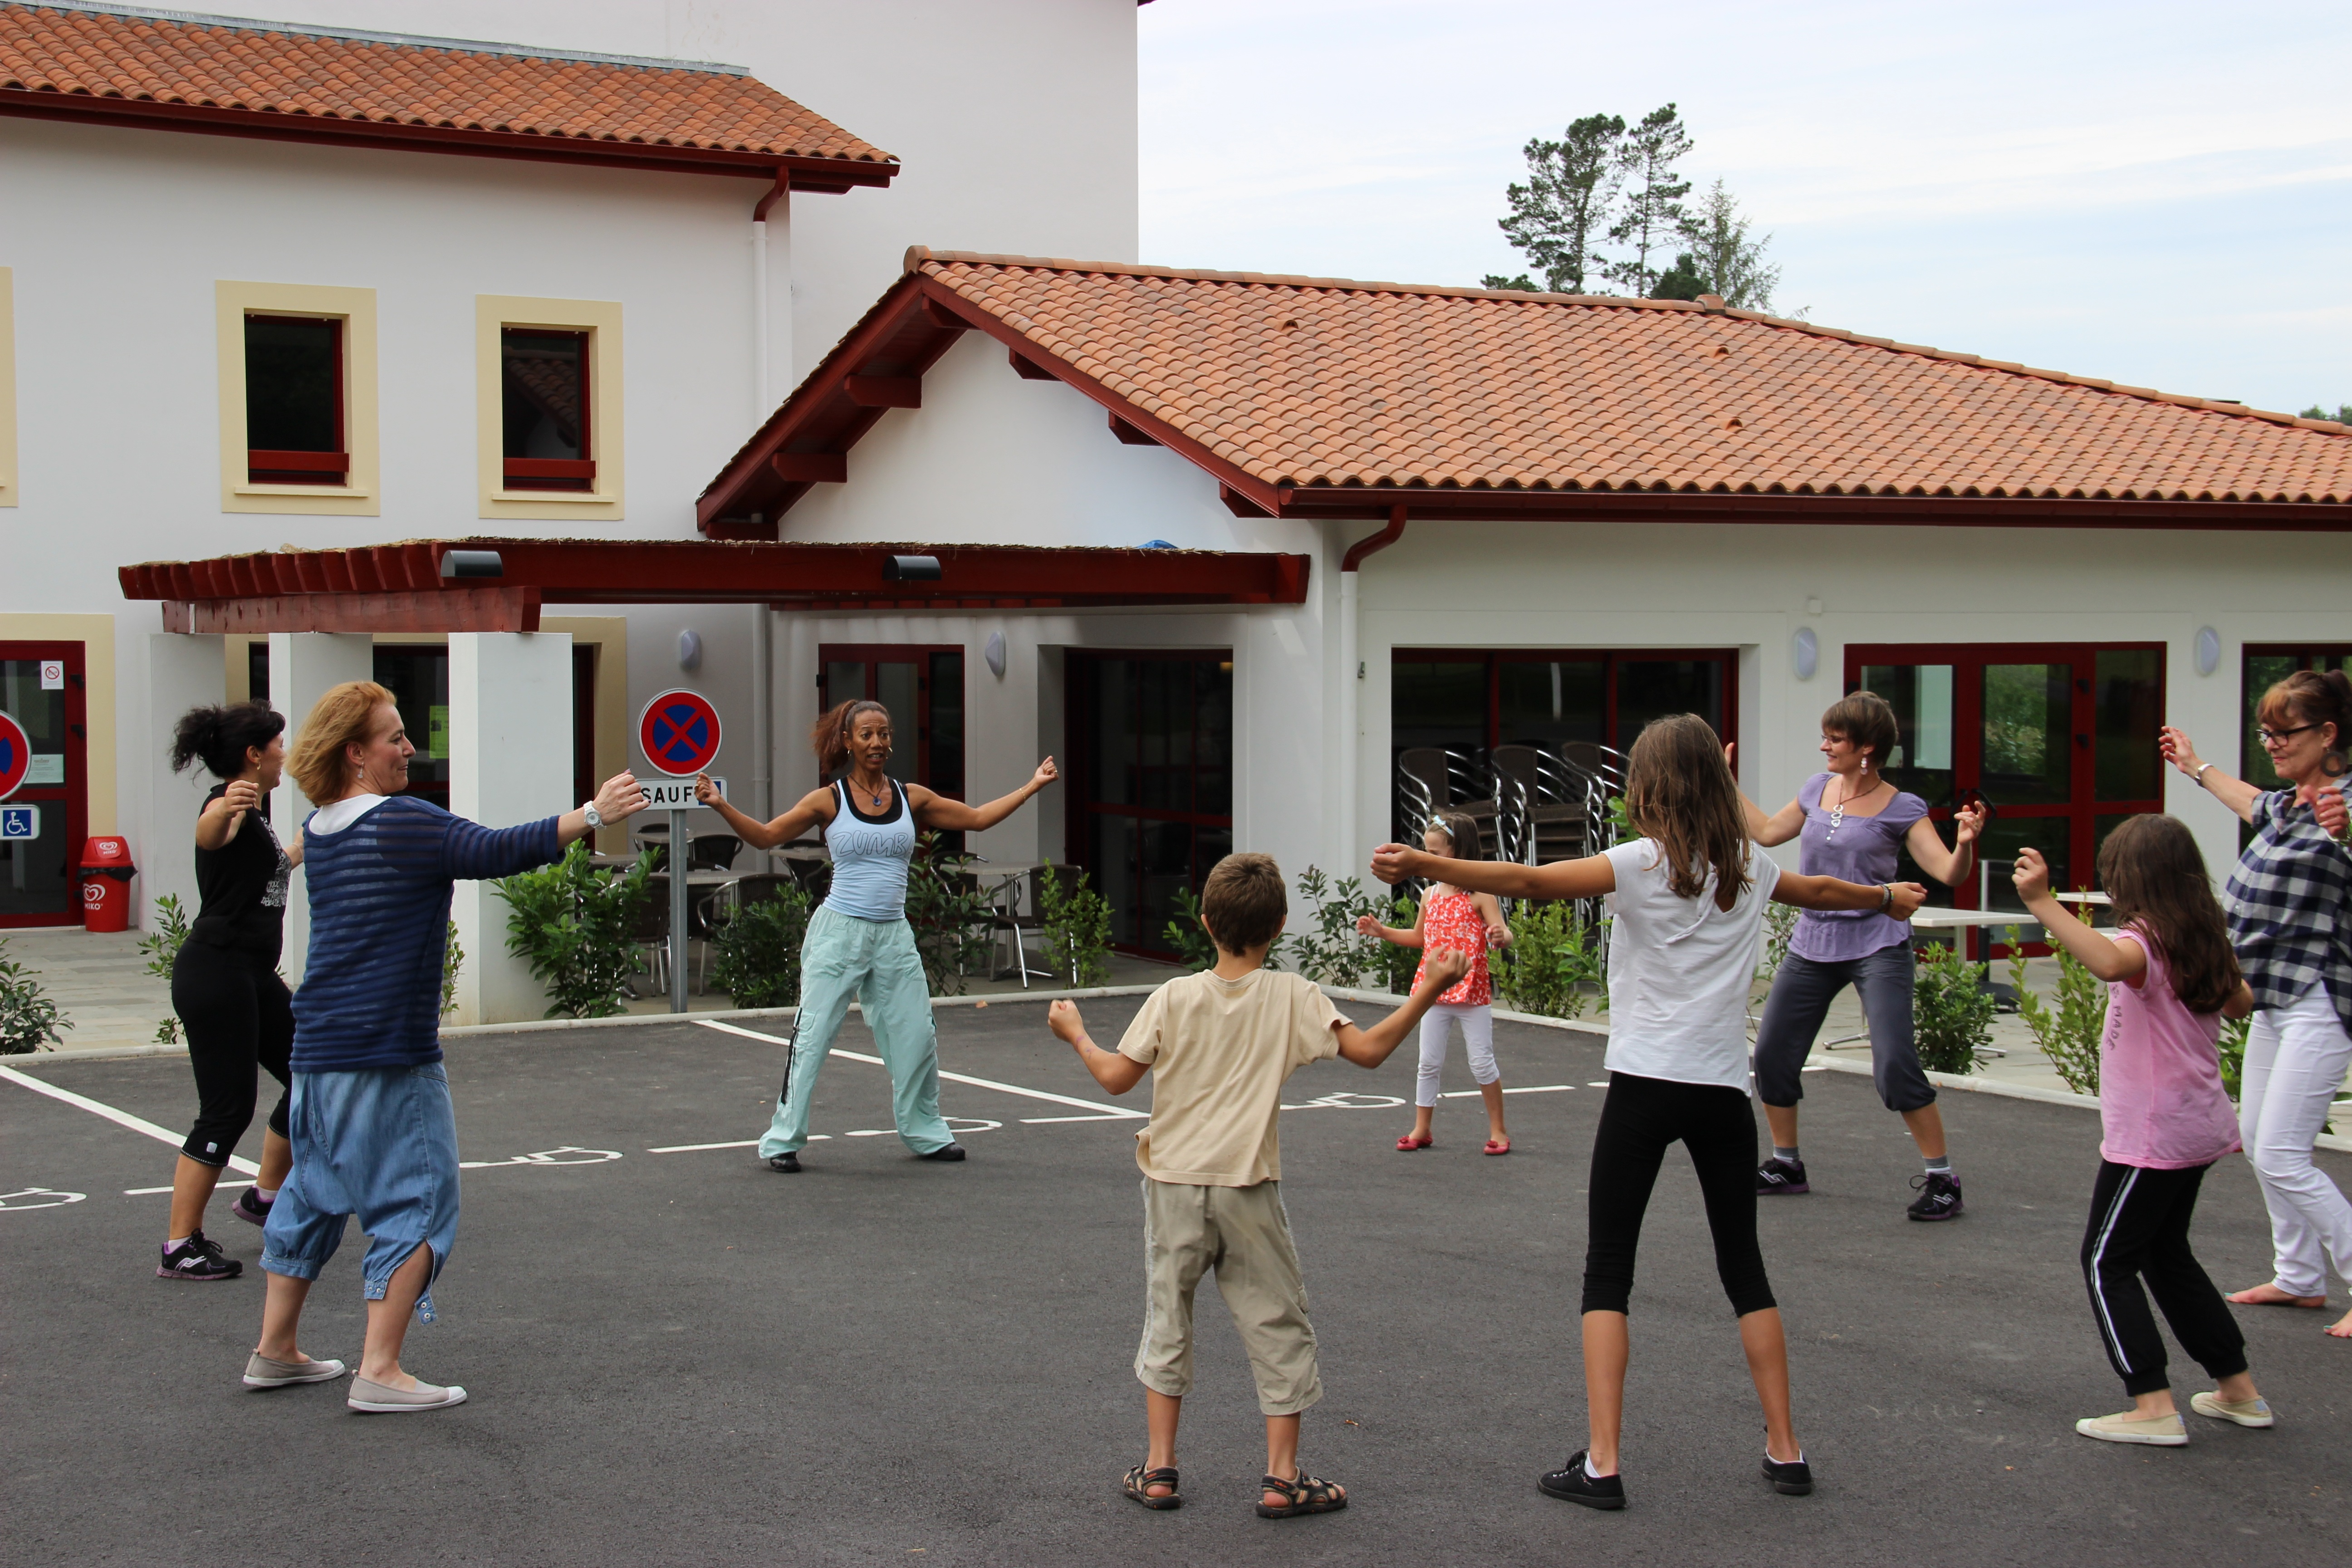
dance, sports, gymnastics, performing arts, physical fitness, zumba